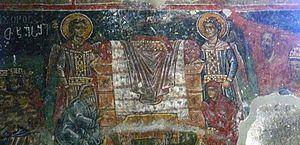
La cathédrale de Skhalta est une église orthodoxe géorgienne du milieu du XIIIᵉ siècle. C'est la seule église médiévale d'Adjarie à avoir survécu la domination ottomane et soviétique.